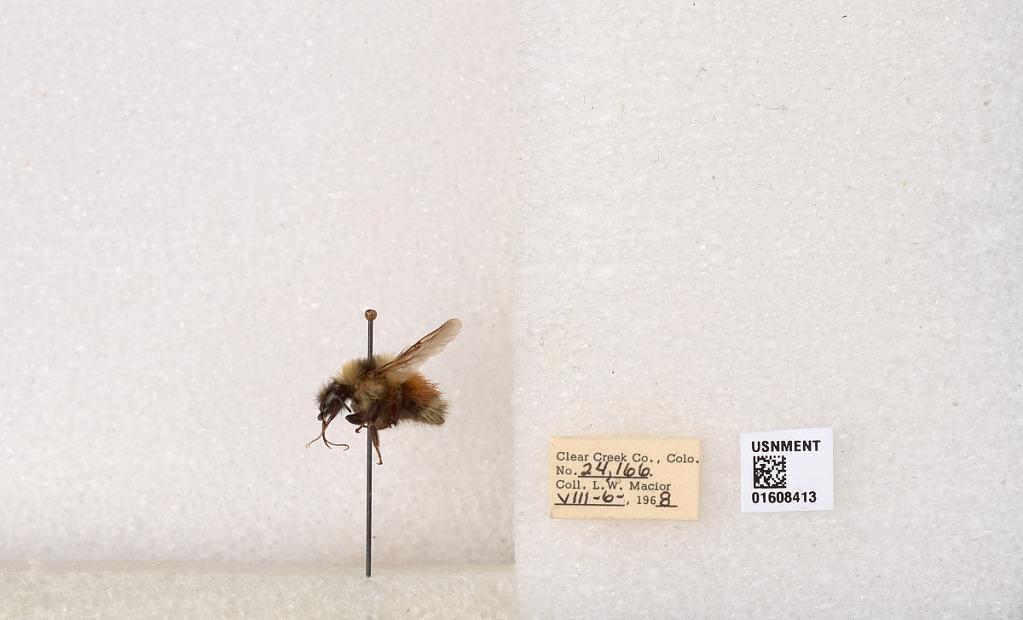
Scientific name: Bombus (Pyrobombus) sylvicola Kirby
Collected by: L. Macior
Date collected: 1968-8-6
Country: United States
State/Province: Colorado
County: Clear Creek
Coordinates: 39.6891, -105.644